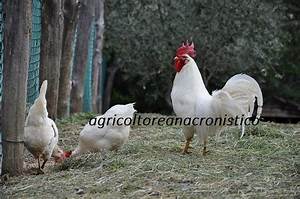
Label: chicken